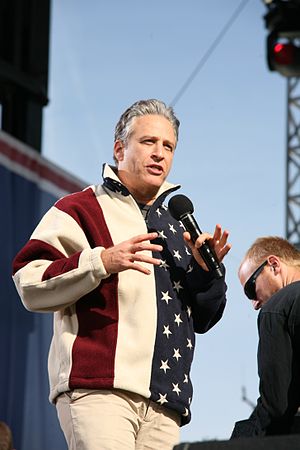
Rally to Restore Sanity and/or Fear
Jon Stewart taler ved Rally to Restore Sanity and/or Fear
"Rally to Restore Sanity and/or Fear var en demonstration, der fandt sted den 30. oktober 2010 på The National Mall i Washington, D.C. ført an af Jon Stewart og ""en i karakter"" Stephen Colbert. Det er en sammensmeltning af to tidligere separate events: Stewarts Rally to Restore Sanity og Colberts eget satiriske modstykke, The March to Keep Fear Alive.